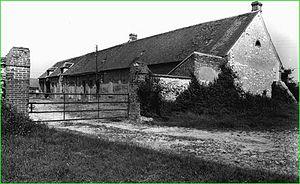
Dammarie-sur-Loing, Loiret, région Centre, France. Au hameau des Copeaux, vieilles maisons listées à l'inventaire du patrimoine.
Dammarie-sur-Loing est une commune française située dans le département du Loiret en région Centre-Val de Loire.